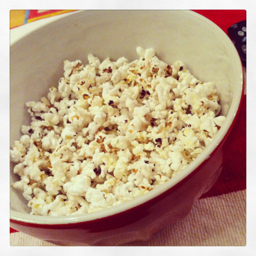
late night snack decided by the dice !